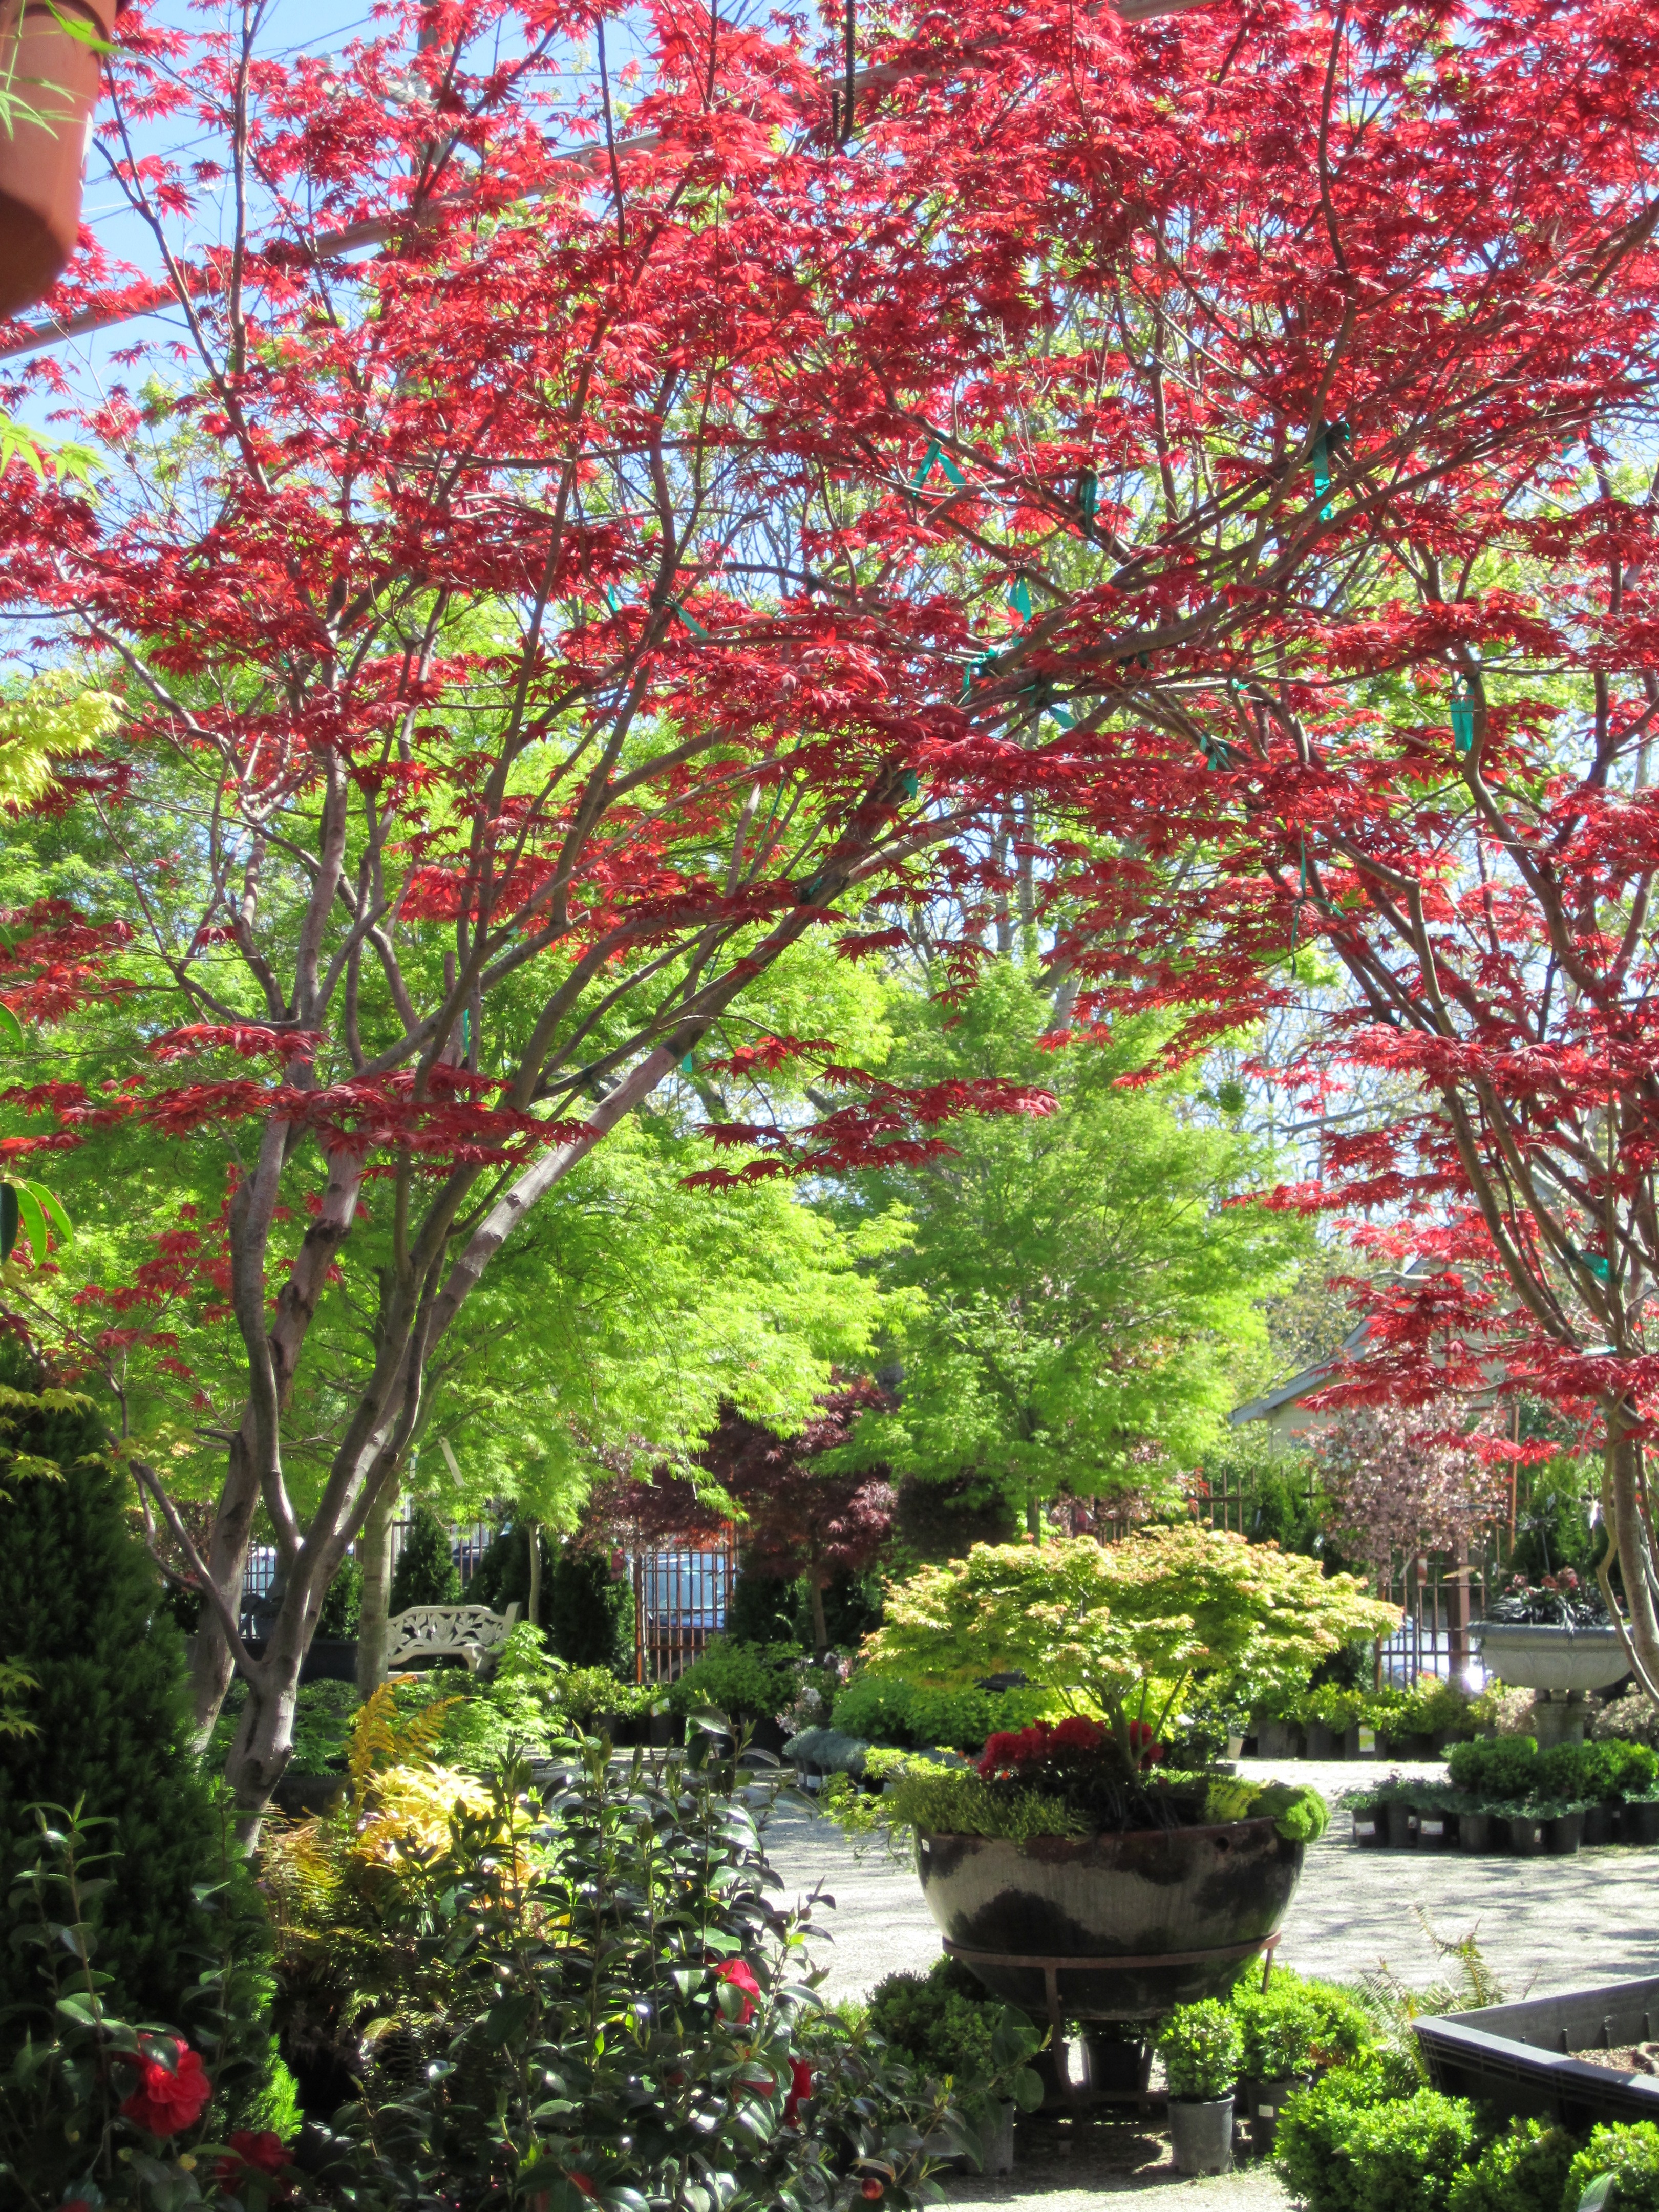
tree, plant, leaf, fall, flower, green, red, autumn, botany, garden, pink, season, plants, maple tree, trees, leaves, leafy, decorative, seasons, shrub, branches, bright, seasonal, day, gardens, botanical garden, ornamental, potted plants, flowering plant, woody plant, land plant, changing seasons